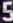
Number: 5